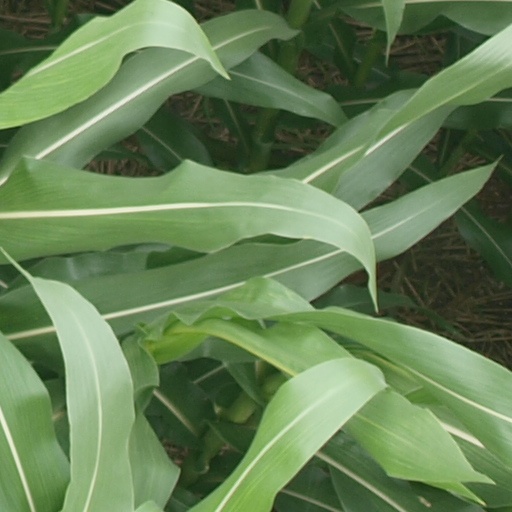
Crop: maize; corn